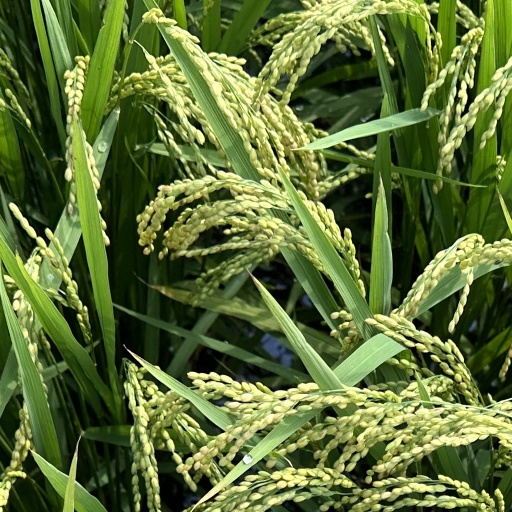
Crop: rice